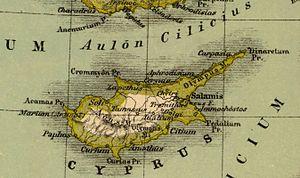
La bataille de Salamine de Chypre en 306 av. J.-C. est une bataille entre les flottes de Ptolémée et d'Antigone le Borgne, deux des Diadoques, les successeurs d'Alexandre le Grand. La flotte d'Antigone est dirigée par son fils Démétrios, qui a envahi Chypre et assiégé le frère de Ptolémée, Ménélaos. La bataille est une victoire complète pour Démétrios et abouti à la reddition de Ménélaos et à la prise de Chypre. En conséquence, Antigone prend le titre royal laissé vacant depuis l'assassinat d'Alexandre IV par Cassandre en 310.